Rice-fish system

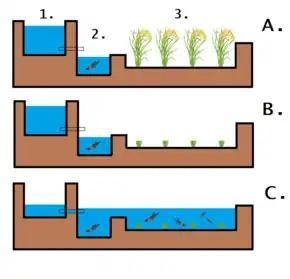
Design of a rice-fish system with channels.A: Before harvest B: After harvest C: Re-flooding

Common carp were probably among the first fish used in rice-fish systems. Wei dynasty records from 220 to 265 AD mention that "a small fish with yellow scales and a red tail, grown in the rice fields of Pi County northeast of Chengdu, Sichuan Province, can be used for making sauce". Liu Xun wrote the first descriptions of the system, with texts written during 900 AD in the Tang dynasty. Rice-fish systems may have evolved from pond culture in China; one theory proposes that the practice started when farmers decided to place excess fry in their ponds and found the results beneficial. The practice may have developed independently from China in other Asian countries; there is evidence that it spread from India to neighbouring Asian countries over 1500 years ago.